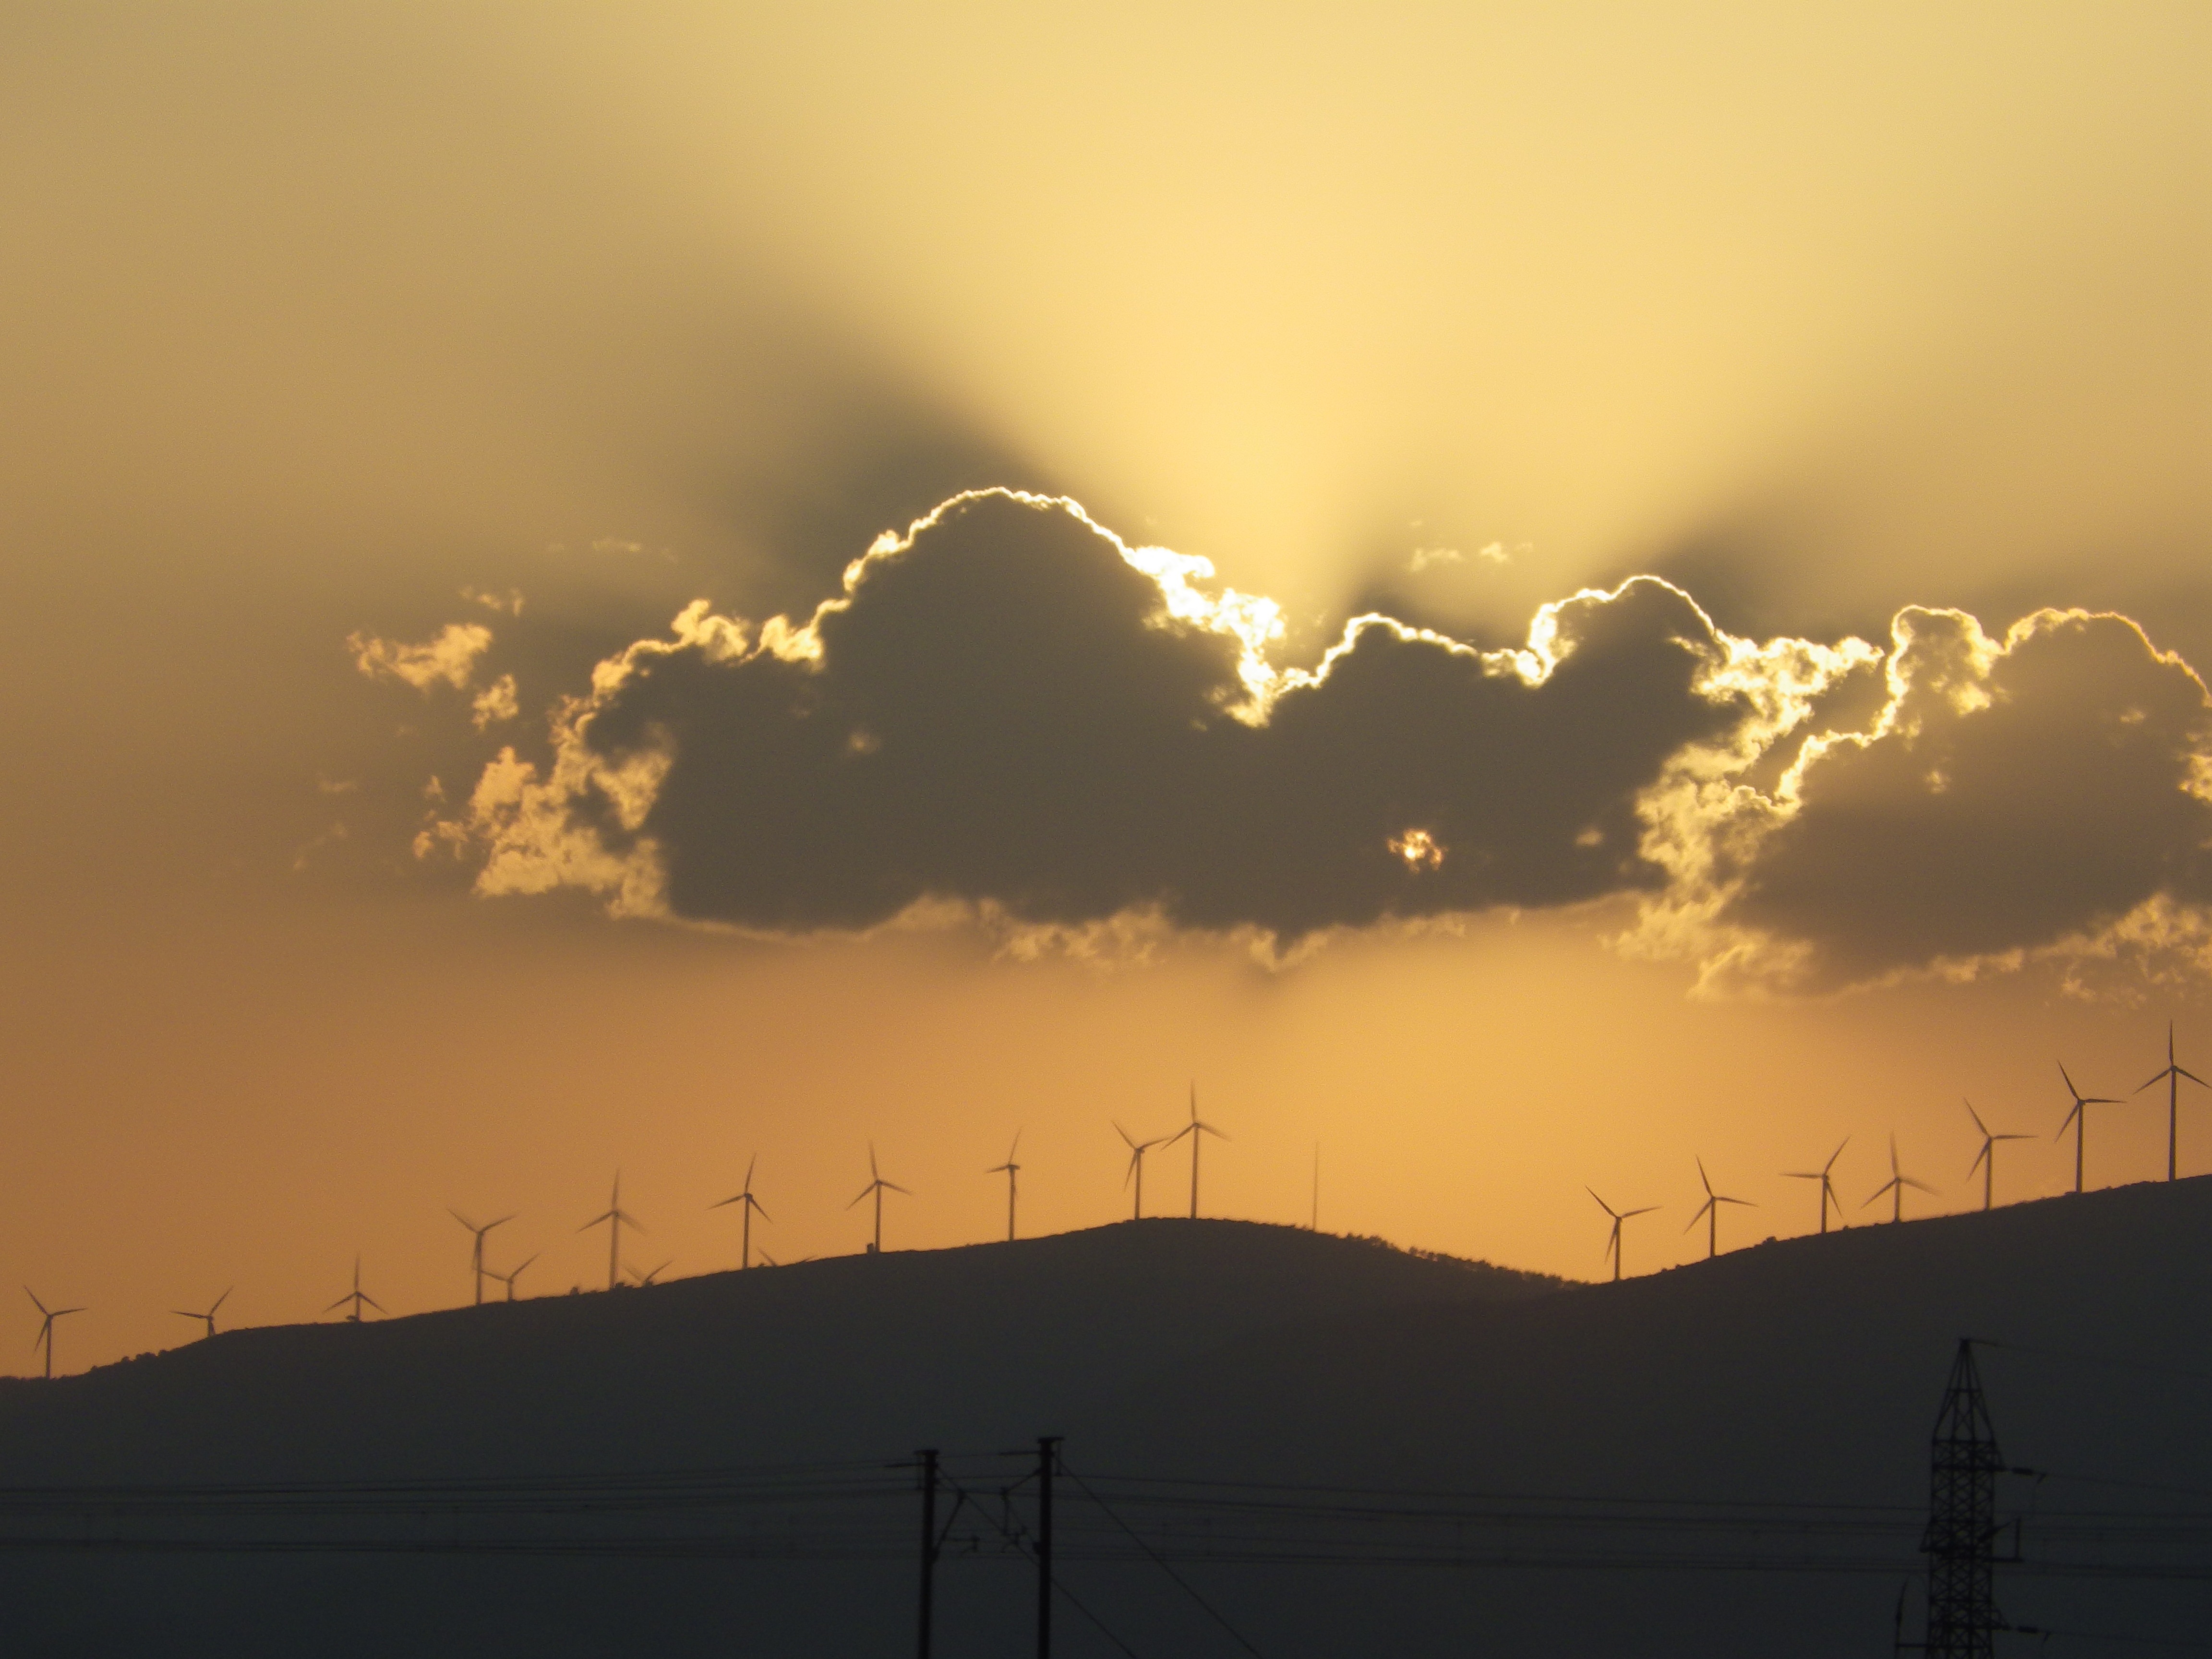
horizon, cloud, sky, sun, sunrise, sunset, sunlight, morning, dawn, atmosphere, dusk, evening, wind turbine, clouds, afterglow, atmospheric phenomenon